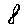
Label: 8